Scott Brison

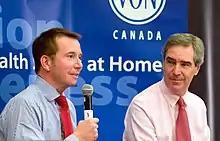
Brison and Michael Ignatieff in Ottawa in 2010

On April 22, 2006, Brison entered the race for the leadership of the Liberal Party of Canada. His Liberal leadership platform emphasised both environmentalism and economic reform calling for a "green" platform that called for personal and corporate tax cuts to prompt business growth and curb pollution. Brison won 4.0% of the vote on the first ballot with 192 delegates, leaving him in 6th place out of eight candidates. He dropped out and threw his support behind Bob Rae. When Bob Rae dropped out on the third ballot and released his delegates, Scott Brison opted to support the politically similar Michael Ignatieff. The final winner of the leadership convention was Stéphane Dion.